Mario Giacinto Peracca

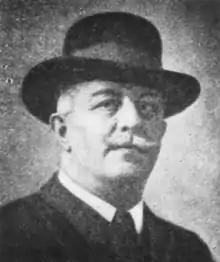
Mario Giacinto Peracca (1861–1923)

Mario Giacinto Peracca (21 November 1861, Turin – 23 May 1923, Turin) was an Italian herpetologist.